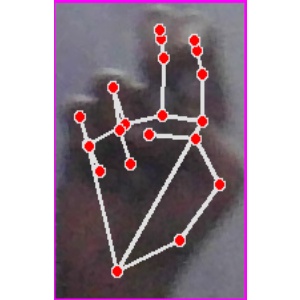
अक्षर: ह